Claude Vivier

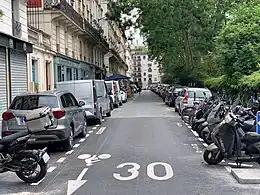
Rue du Général-Guilhem in Paris. The 7th door from the left, no. 22, was Vivier's last home and the site of his murder.

Working with Québécois pianist Lorraine Vaillancourt, composer John Rea, and Spanish expatriate José Evangelista at the Université de Montréal, he began a series of concerts featuring new performances of contemporary works entitled "Les Événements du Neuf". He wrote some pieces for the Québec dance ensemble "Le Groupe de la Palace Royale", including the ballets "Love Songs" and "Nanti Malam" (1977), both showing the Balinese influence he would continue to retain. "Lonely Child" (1980) was written as another commission from the CBC, this time with the Vancouver Symphony Orchestra under the direction of Serge Garant. Vivier's small-scale opera "Kopernikus" (1979) was premiered in its orchestral form on 8 May 1980 at the Théâtre du Monument National in Montreal, with Vaillancourt conducting the orchestra.